Hugo Burnand

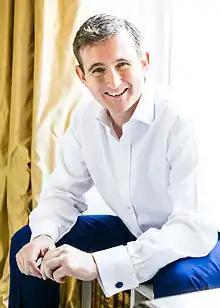
Burnand's photograph of furniture designer Tim Gosling, taken April 2012

Burnand became a professional photographer aged 27 and worked as the 'Bystander' photographer of high society for "Tatler" magazine for 20 years. During his time at "Tatler" he photographed Boy George and Margaret Thatcher, John F. Kennedy Jr. and Carolyn Bessette-Kennedy. Burnand asked Thatcher and her husband Denis to hold hands when he photographed them for their golden wedding anniversary. Burnand recalled that the couple reluctantly held hands as took four shots before Margaret said "That's enough of that".